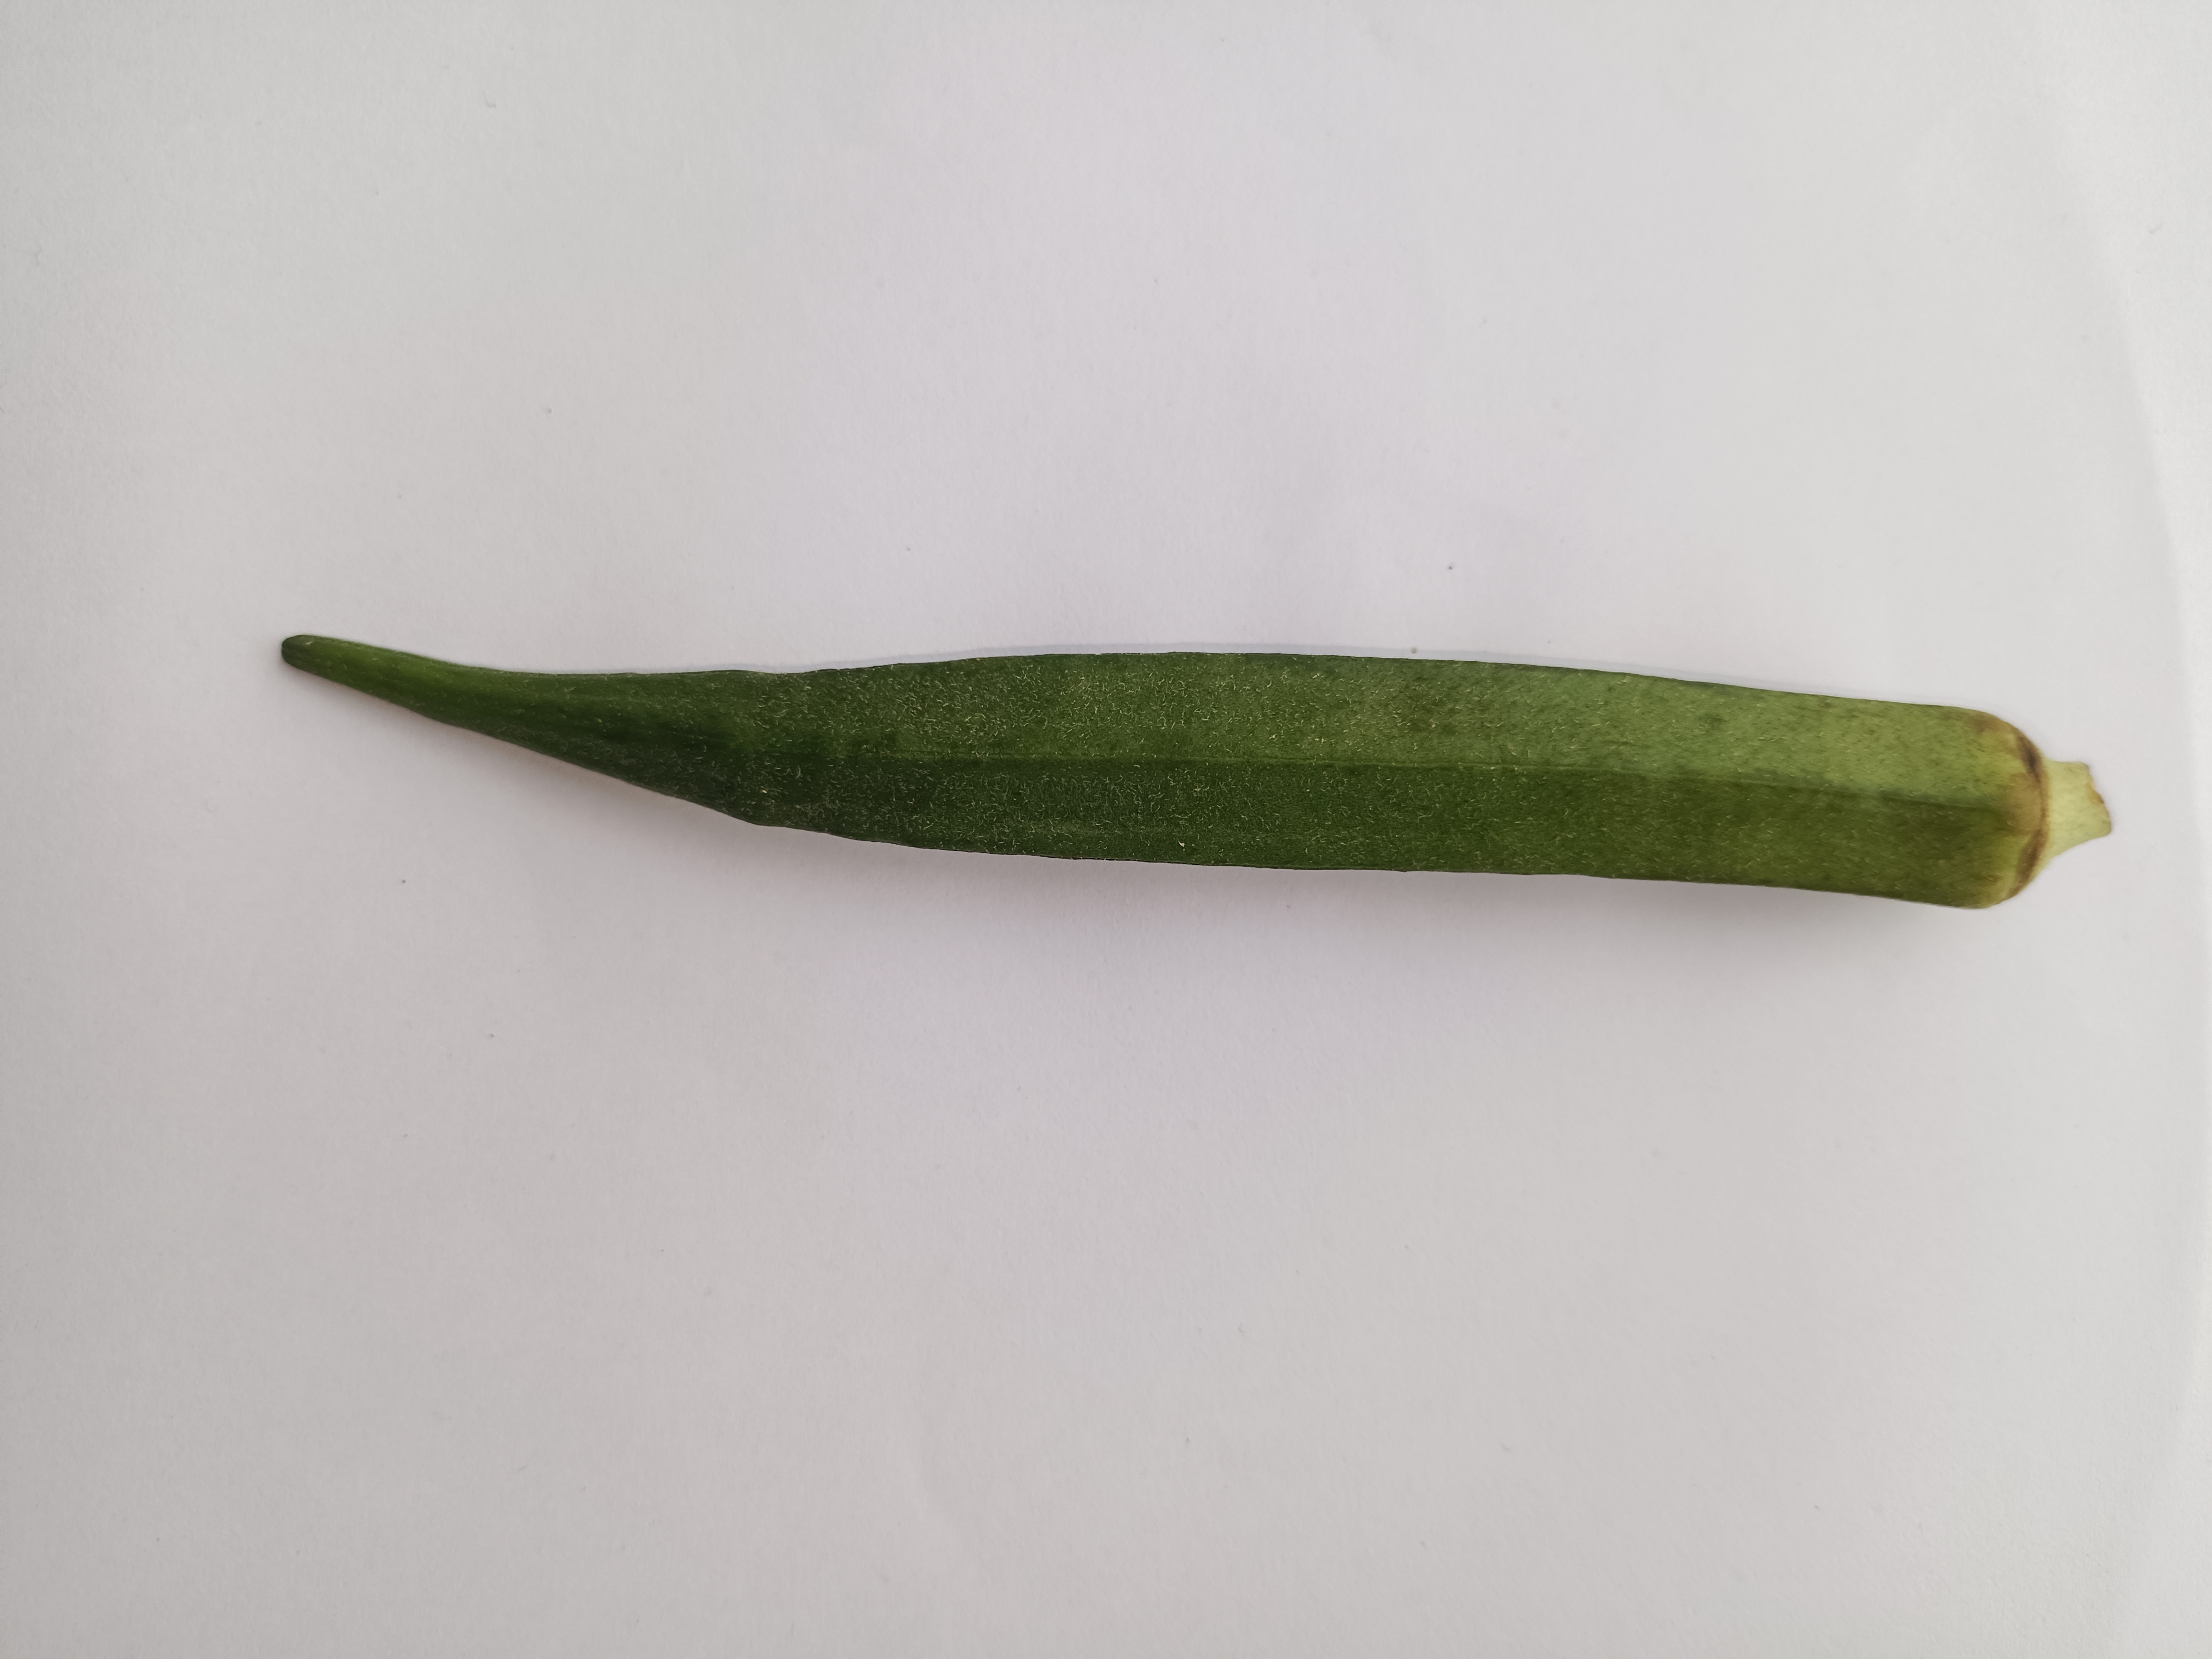
Label: Abelmoschus esculentus